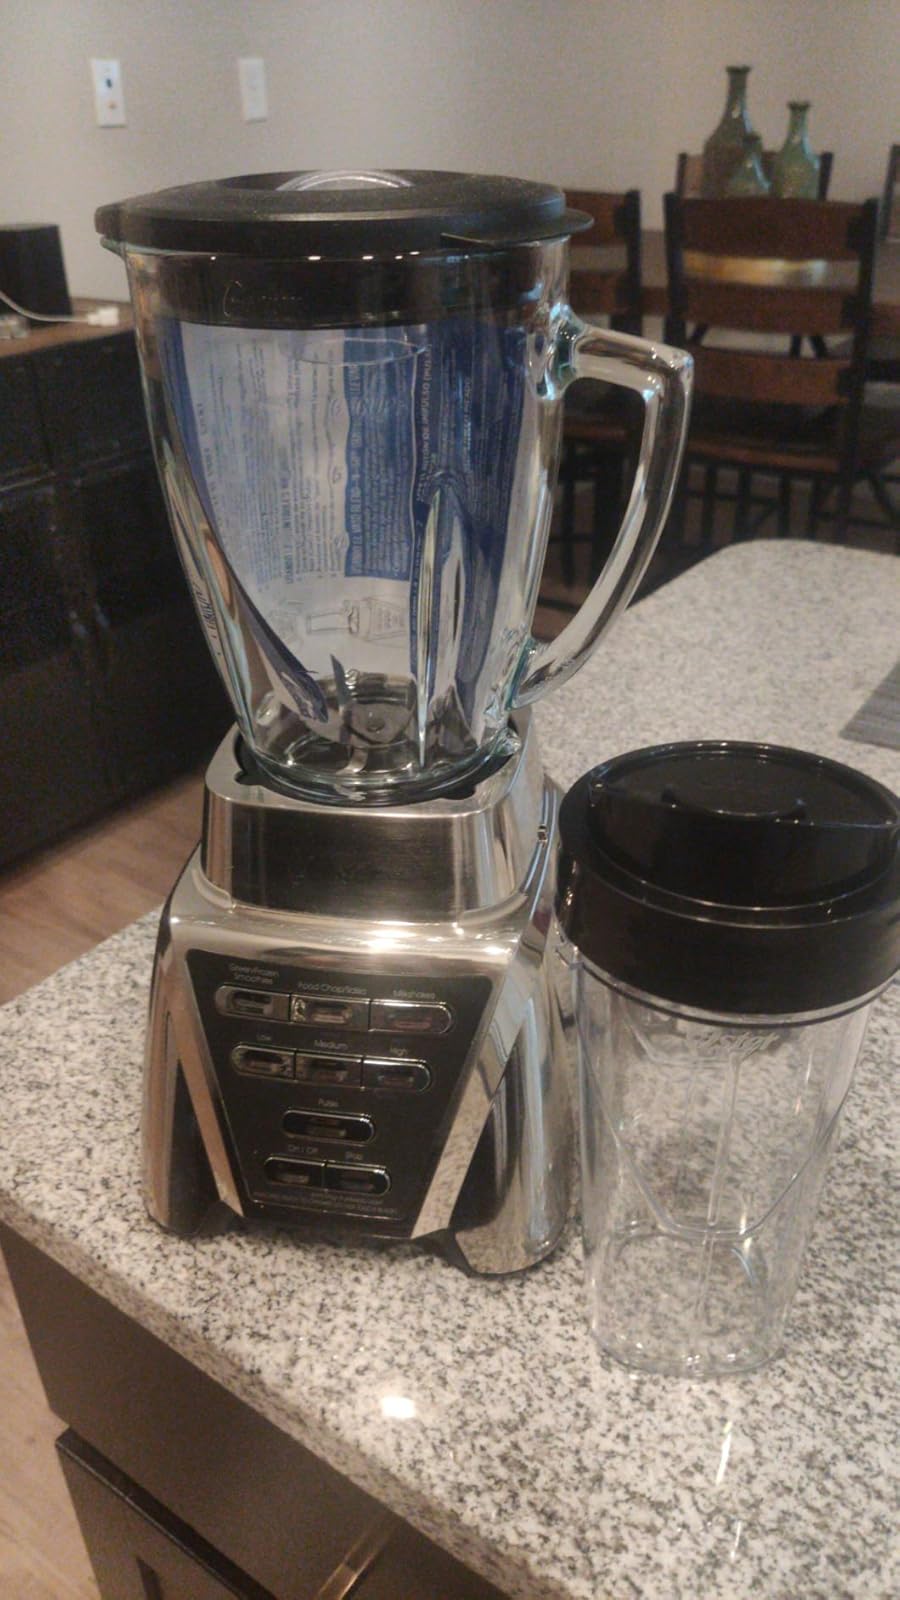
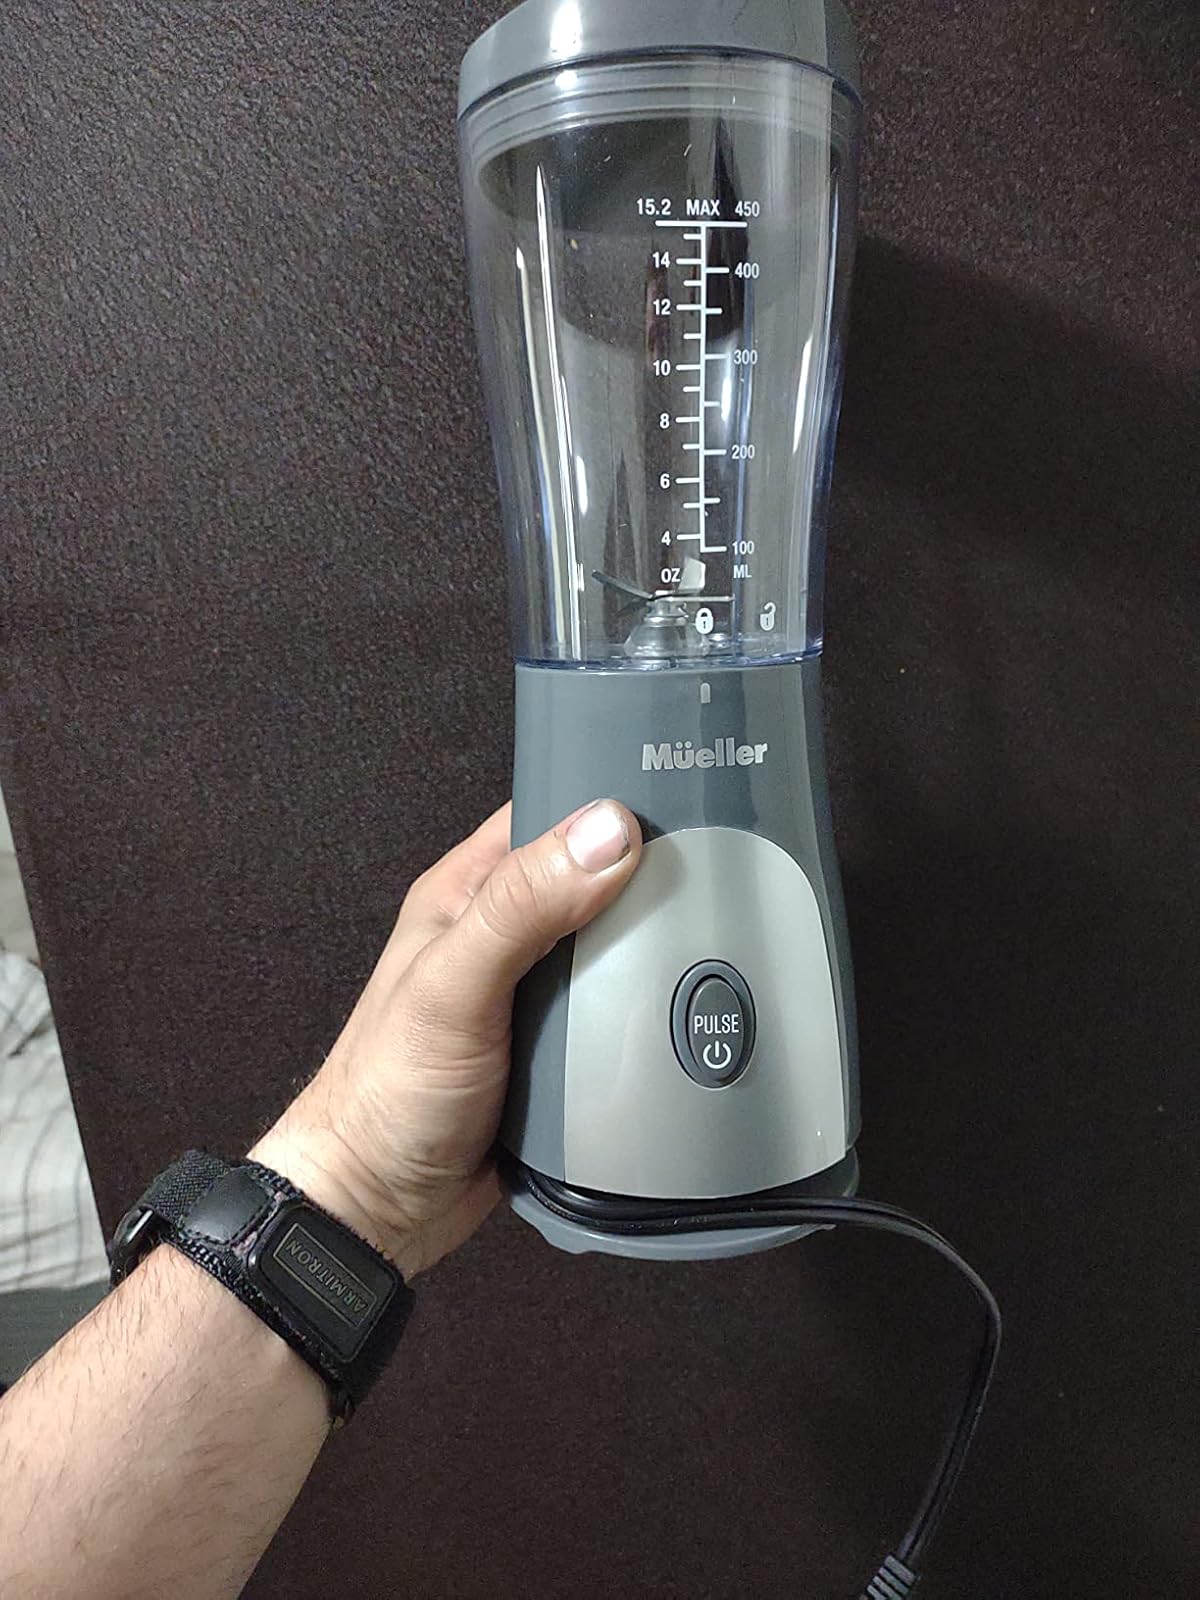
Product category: items_blender
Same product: no